Jürgen Schmitt (artist)

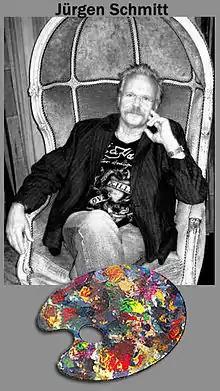
Juergen Schmitt

Jürgen Schmitt alias Schmitti (born 5 November 1949 in Bonn) is a German painter, photographer, and as "Schmitti", a composer, lyricist and Schlager-singer. He lives and works in the village of Scheven (population ca. 560) (Kall, North Rhine-Westphalia) and there he has his studios. Schmitt studied from 1970 to 1976 at the Art Academy in Düsseldorf under Professor Joseph Beuys and Professor Irmin Kamp and he was appointed in 1975 for his artistic achievements "Meister Schüler". He had many exhibitions in Germany and abroad.